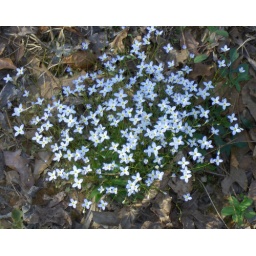
Little blue &amp;quot;Bluet&amp;quot; flowers in my back yard. I love fine details in nature.